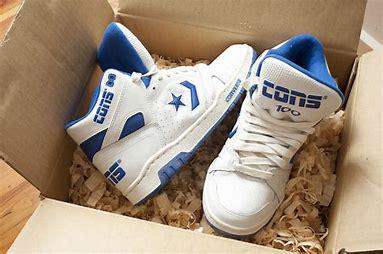
Brand: Converse
Model: 100